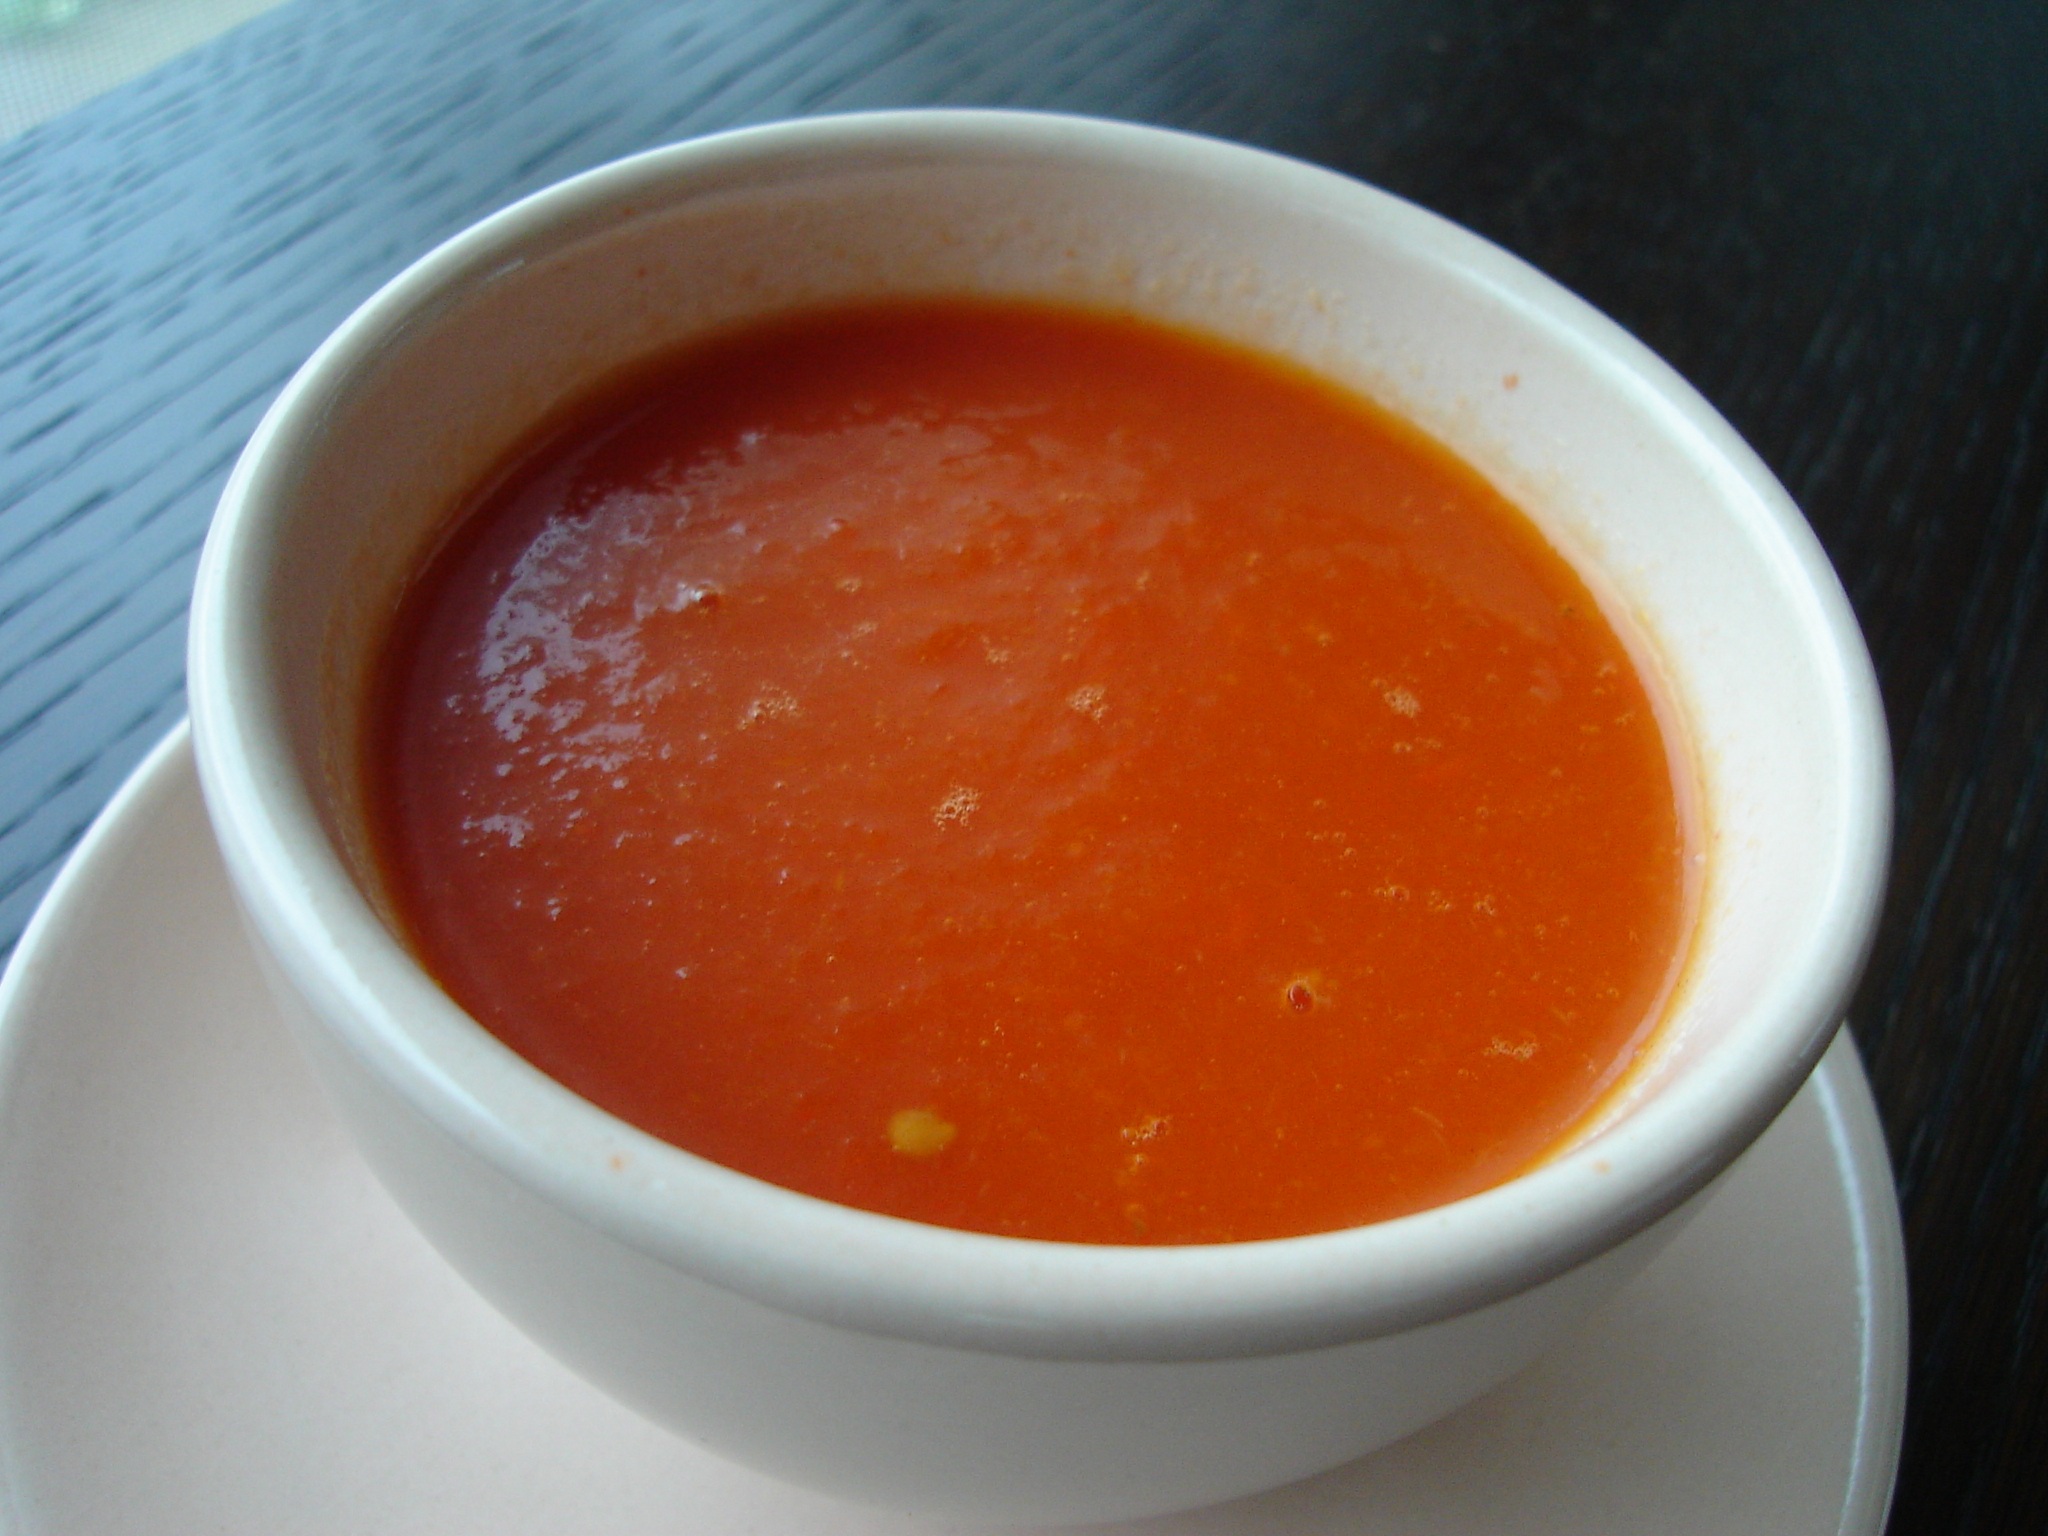
dish, food, produce, vegetable, bag, healthy, cuisine, soup, tomato, cup of, tomato soup, bisque, tarhana, bell pepper soup